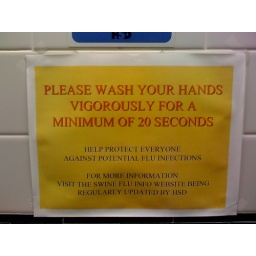
sign in the bathroom at the World Bank. Guess they're worried about swine flu